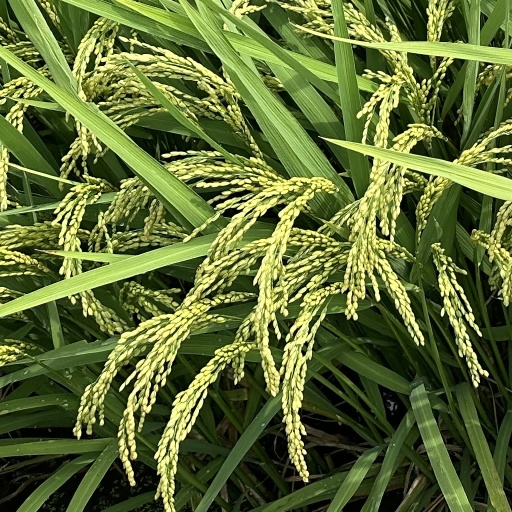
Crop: rice